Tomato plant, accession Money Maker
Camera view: vertical (180 deg); turntable rotation: 60 degrees
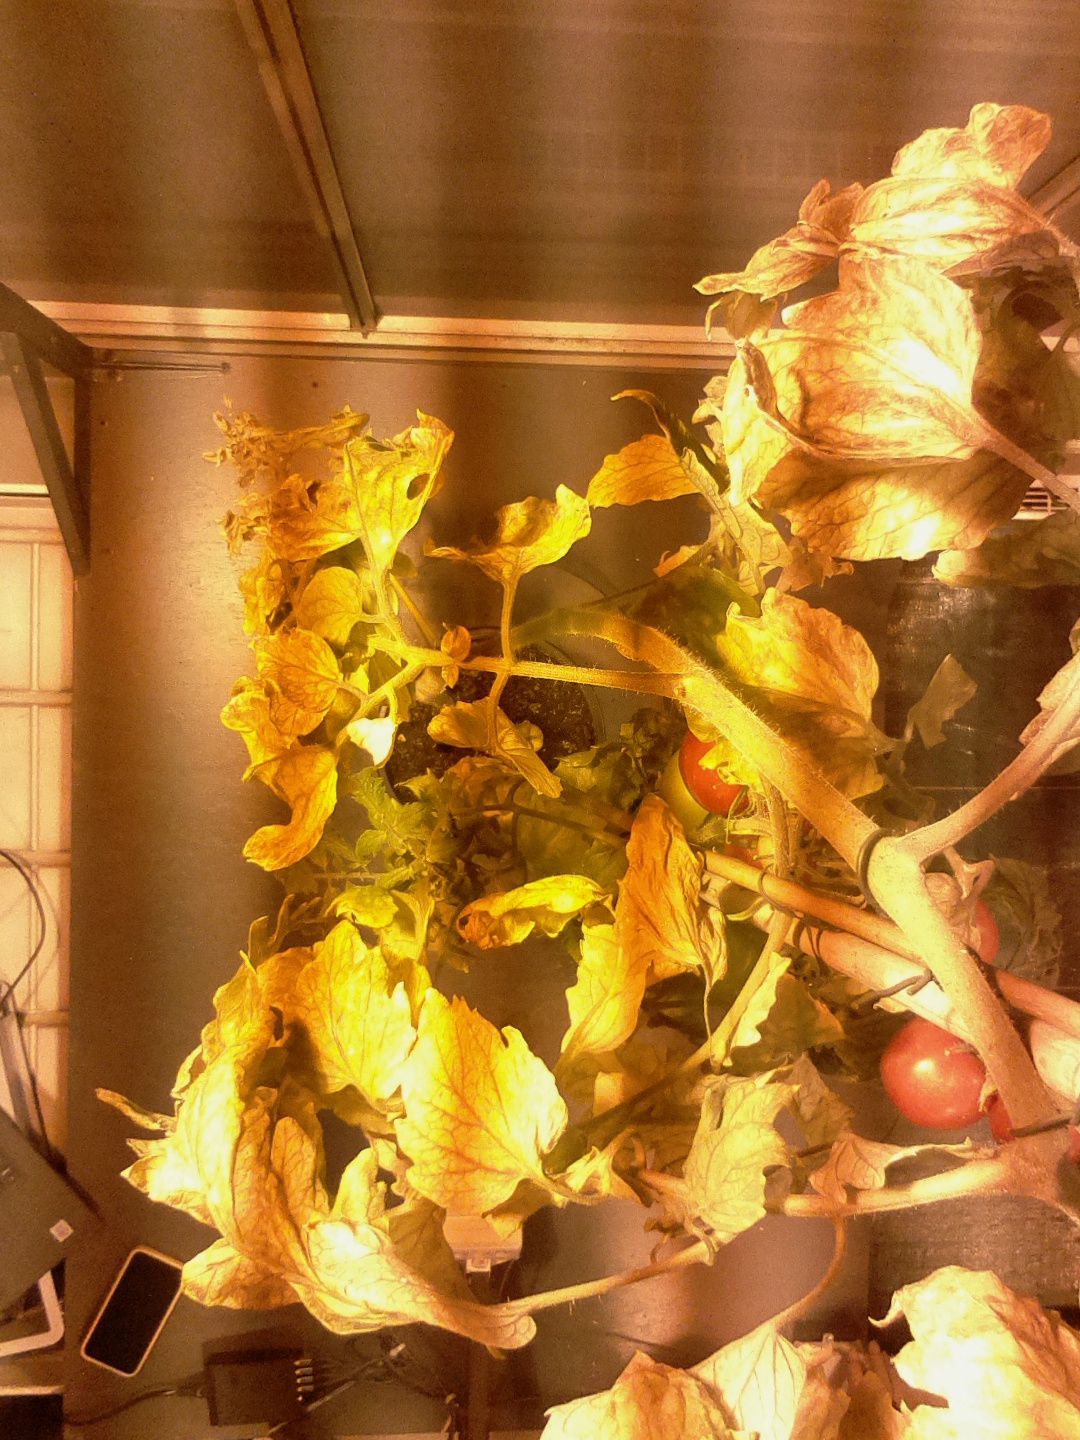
BBCH growth stage 85: 50%-60% of fruits show typical fully ripe color